Pendre railway station

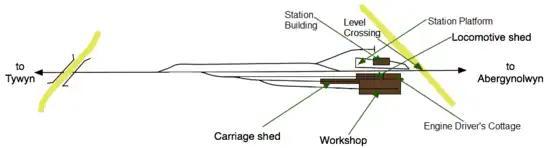
Layout of Pendre, around 1900

The wooden station building was ready for the opening of the line in November/December 1866. Building work for the workshops and sheds on this site started as soon as the railway was open to transport building materials to the site. The first buildings were completed by February 1867. The buildings consisted of an engine shed with an attached cottage on the east end, for the engine-driver (the cottage was later occupied by the crossing-keeper), an adjoining workshop, the combined length of both of these buildings, to the south; and a single road carriage shed (now known as the "south carriage shed"). All these buildings (apart from the carriage shed, which was built of timber) were built out of slate blocks, and all had slate roofs (this slate was from the Bryn-Eglwys quarry).